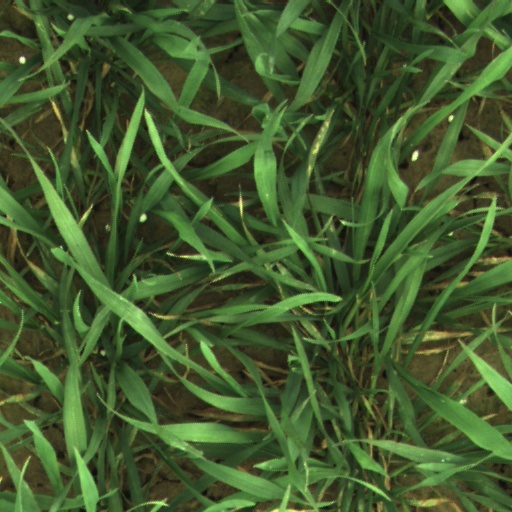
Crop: wheat